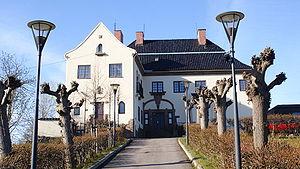
Ceci est une liste des représentations diplomatiques de la République populaire de Chine. La République populaire de Chine possède un vaste réseau diplomatique, qui représente les liens économiques, commerciaux, politiques, culturels et militaires importants du pays à travers le monde.